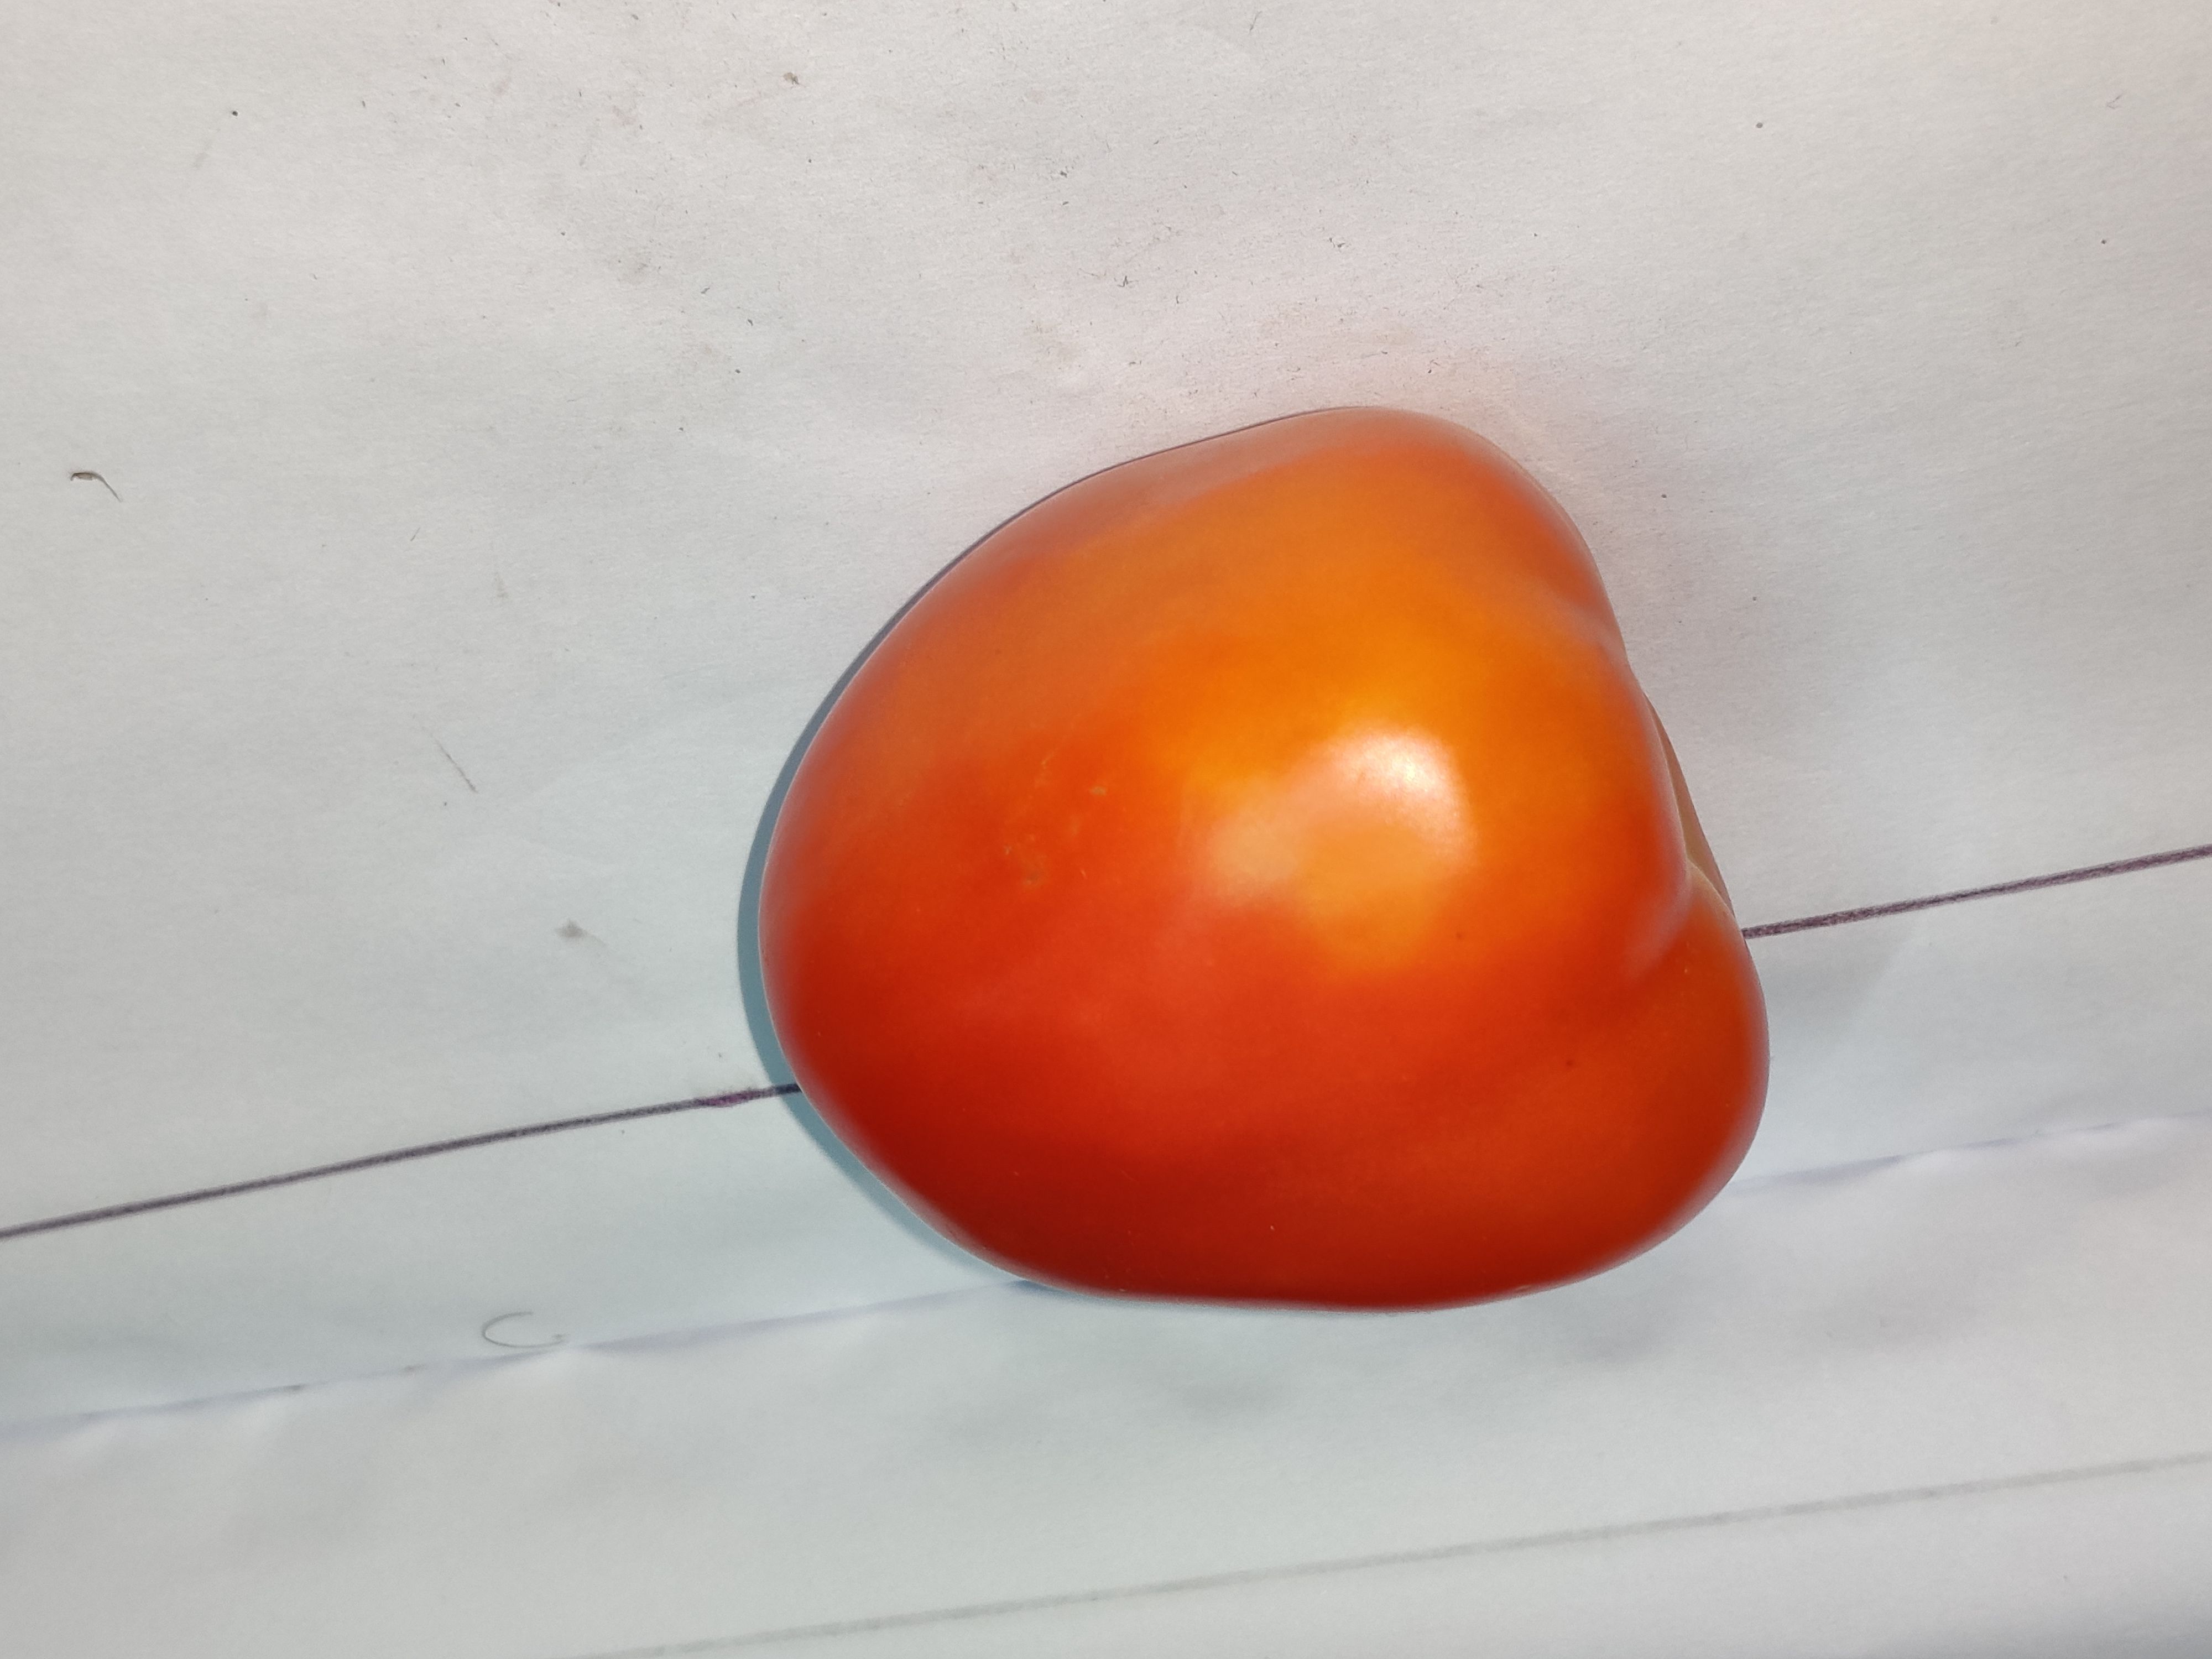
Fruit: tomatoes
Grade: 1st-grade